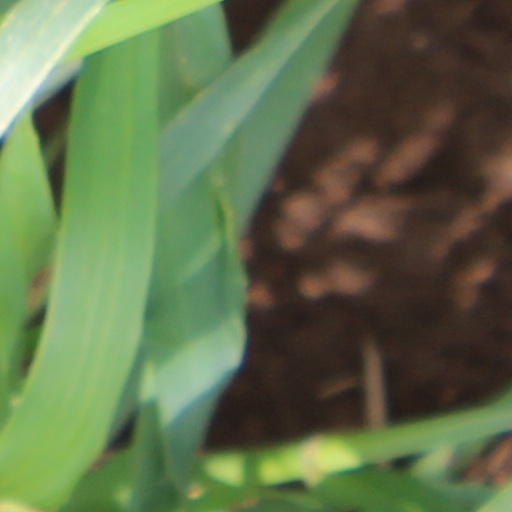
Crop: wheat